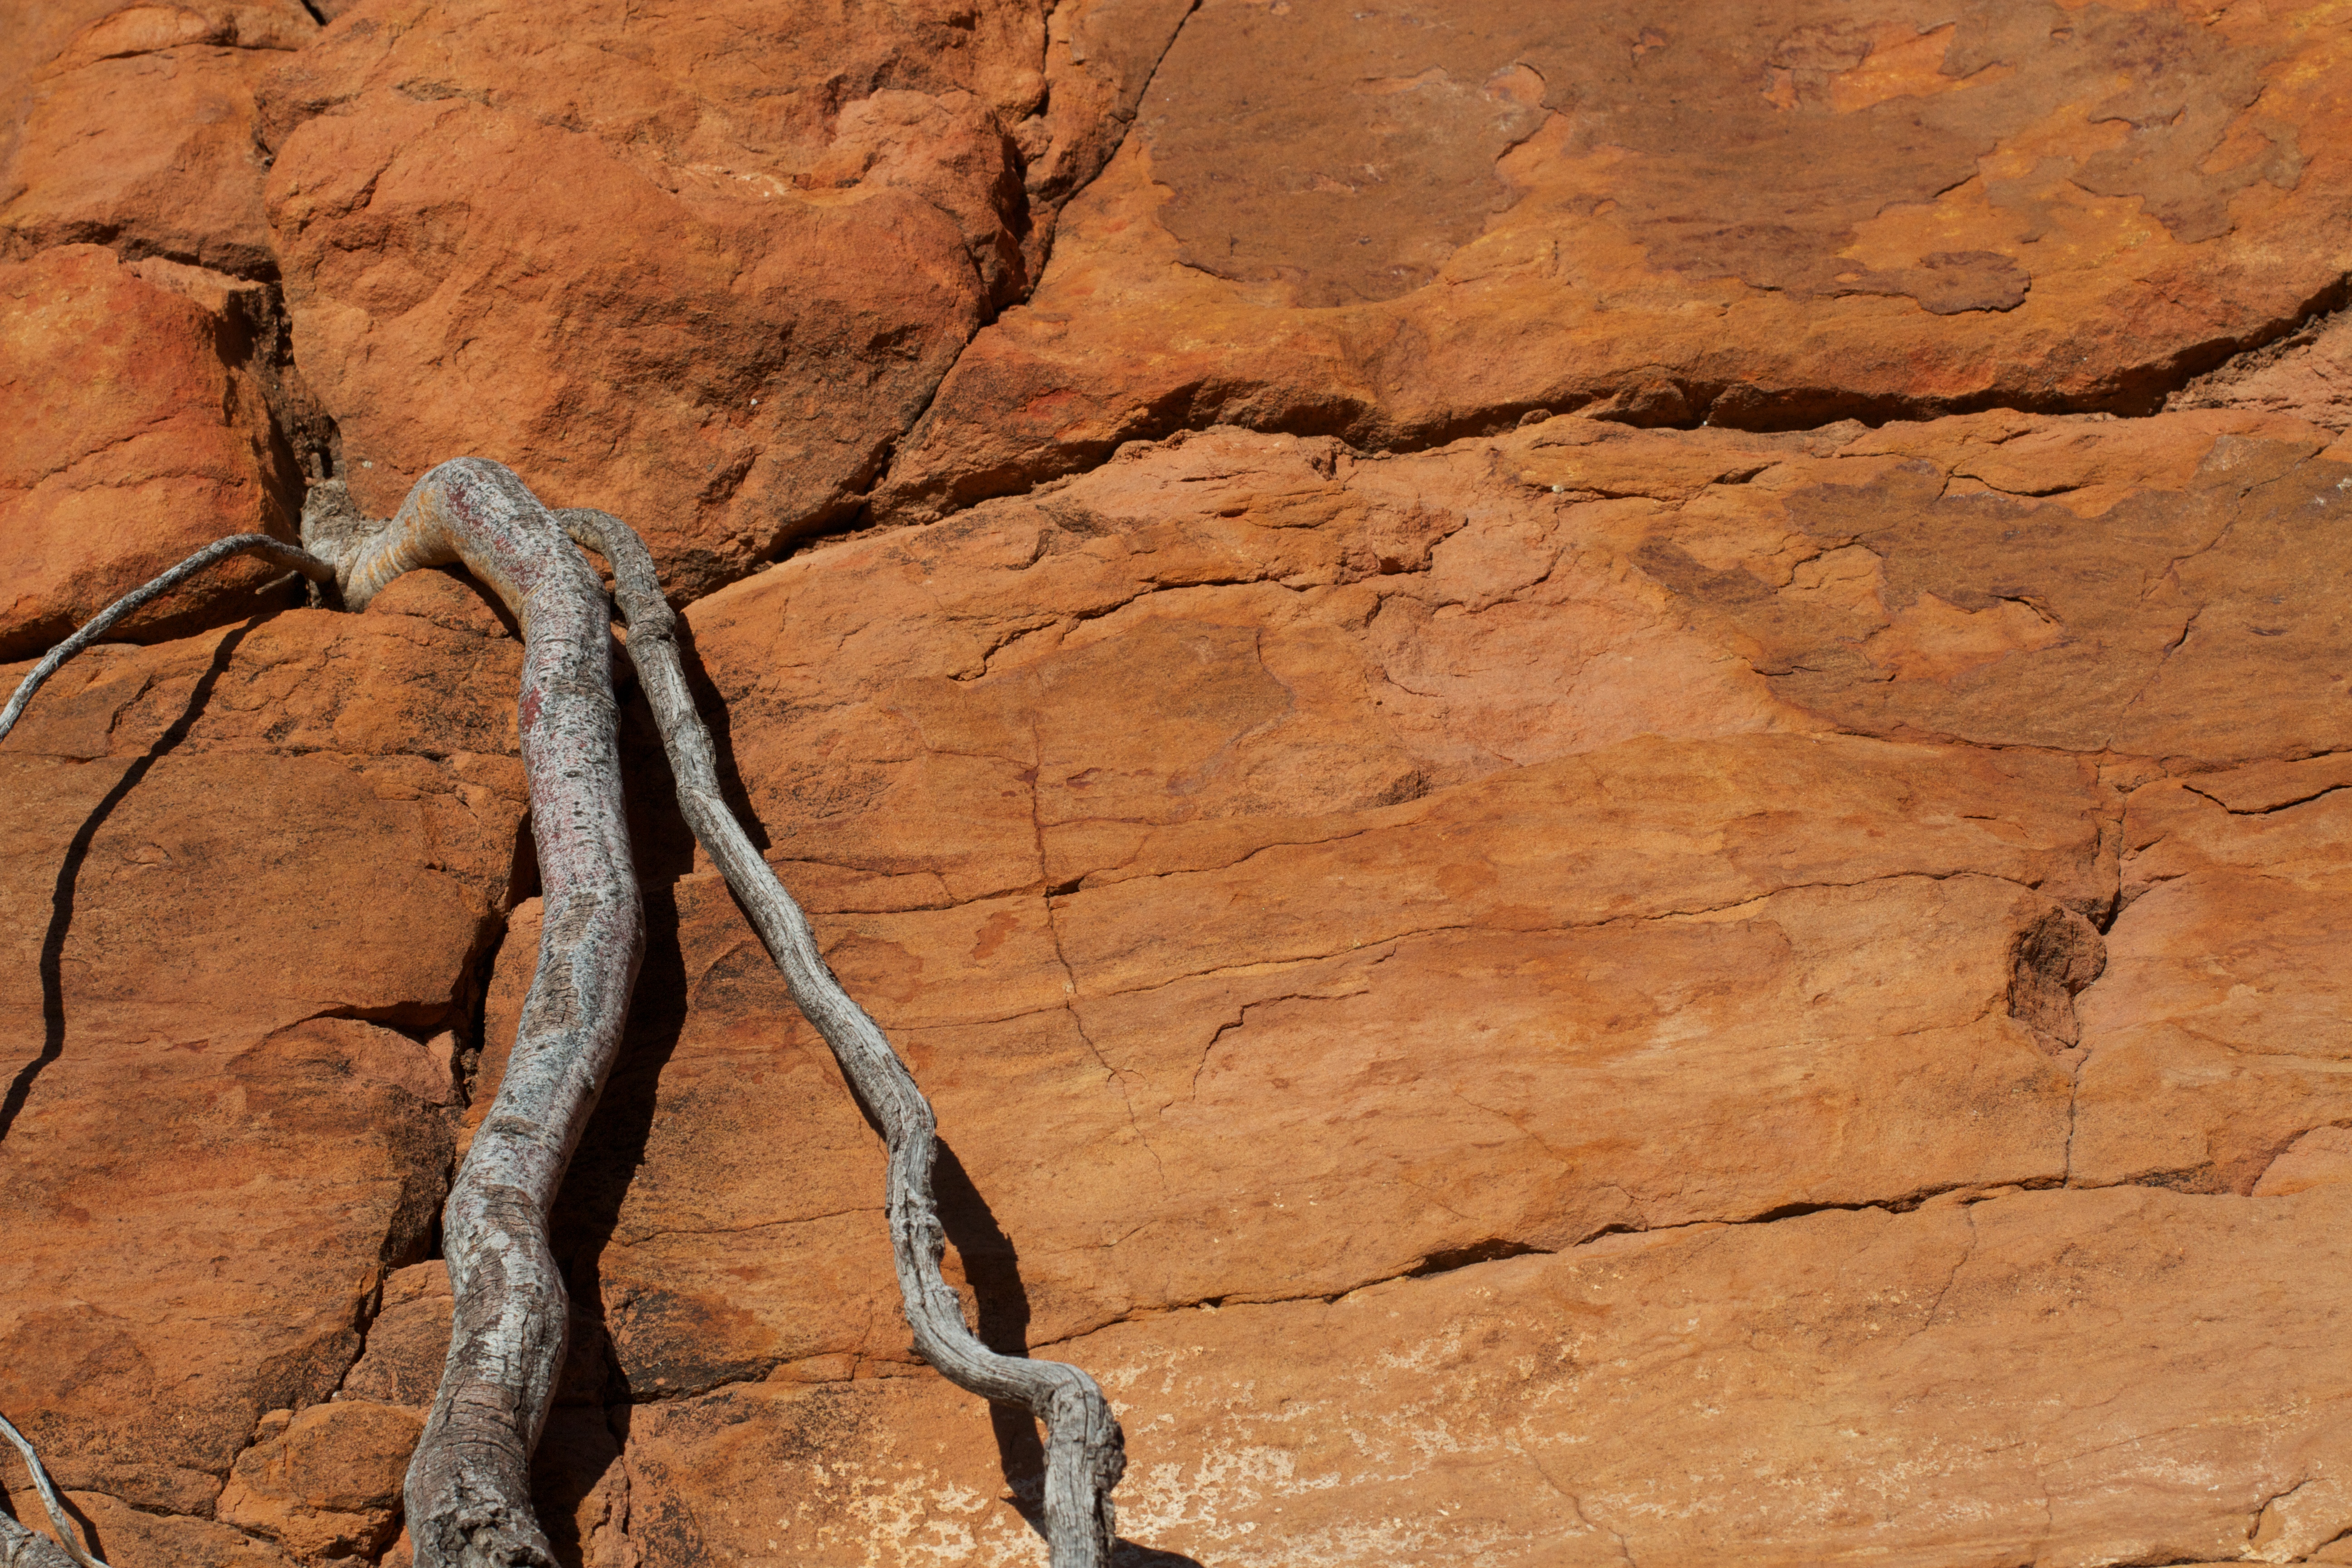
rock, wood, adventure, formation, soil, rock climbing, canyon, terrain, material, geology, wadi, sport climbing